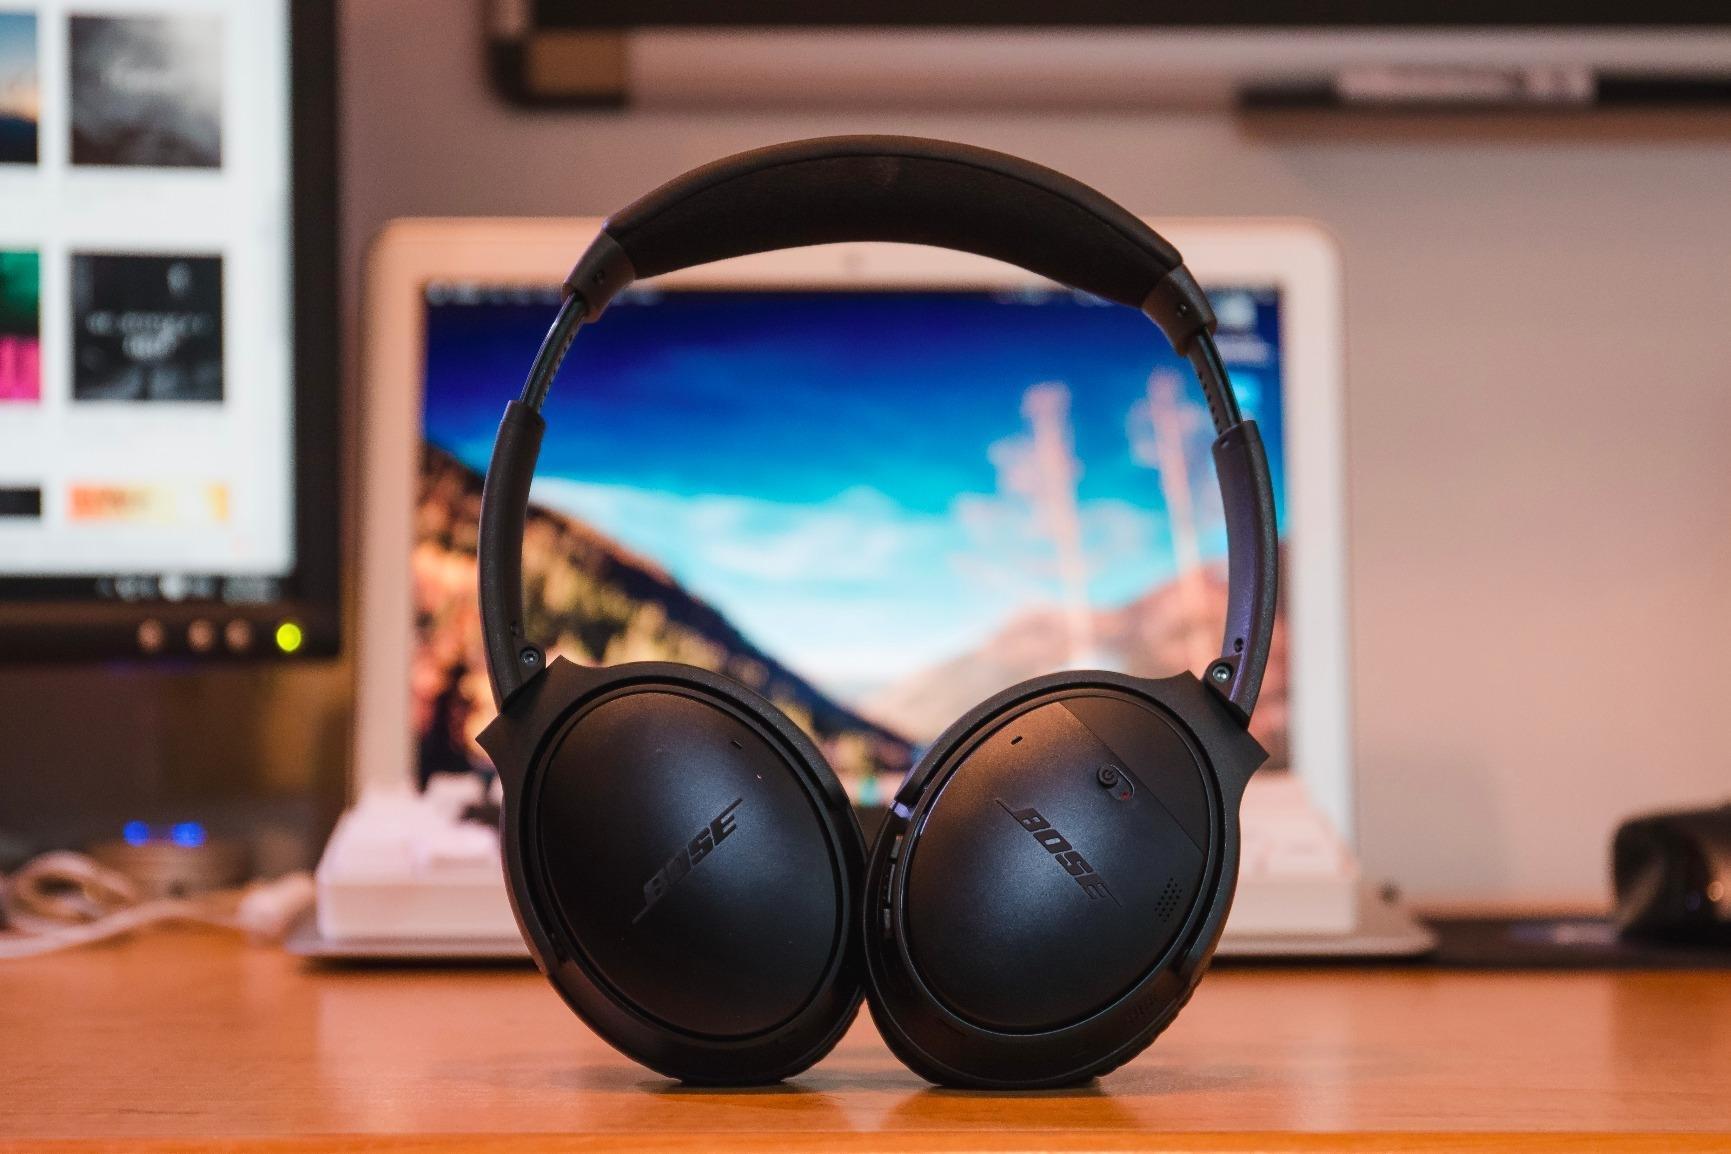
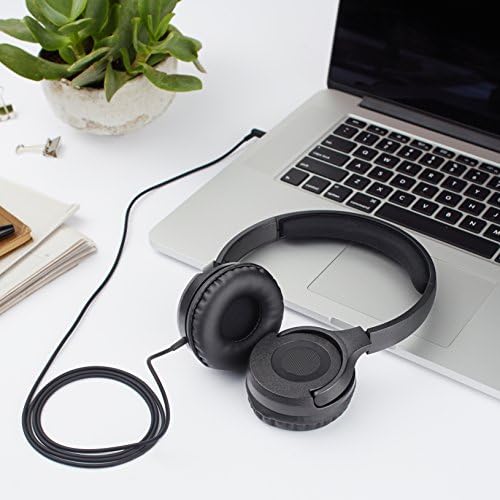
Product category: headphones
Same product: no